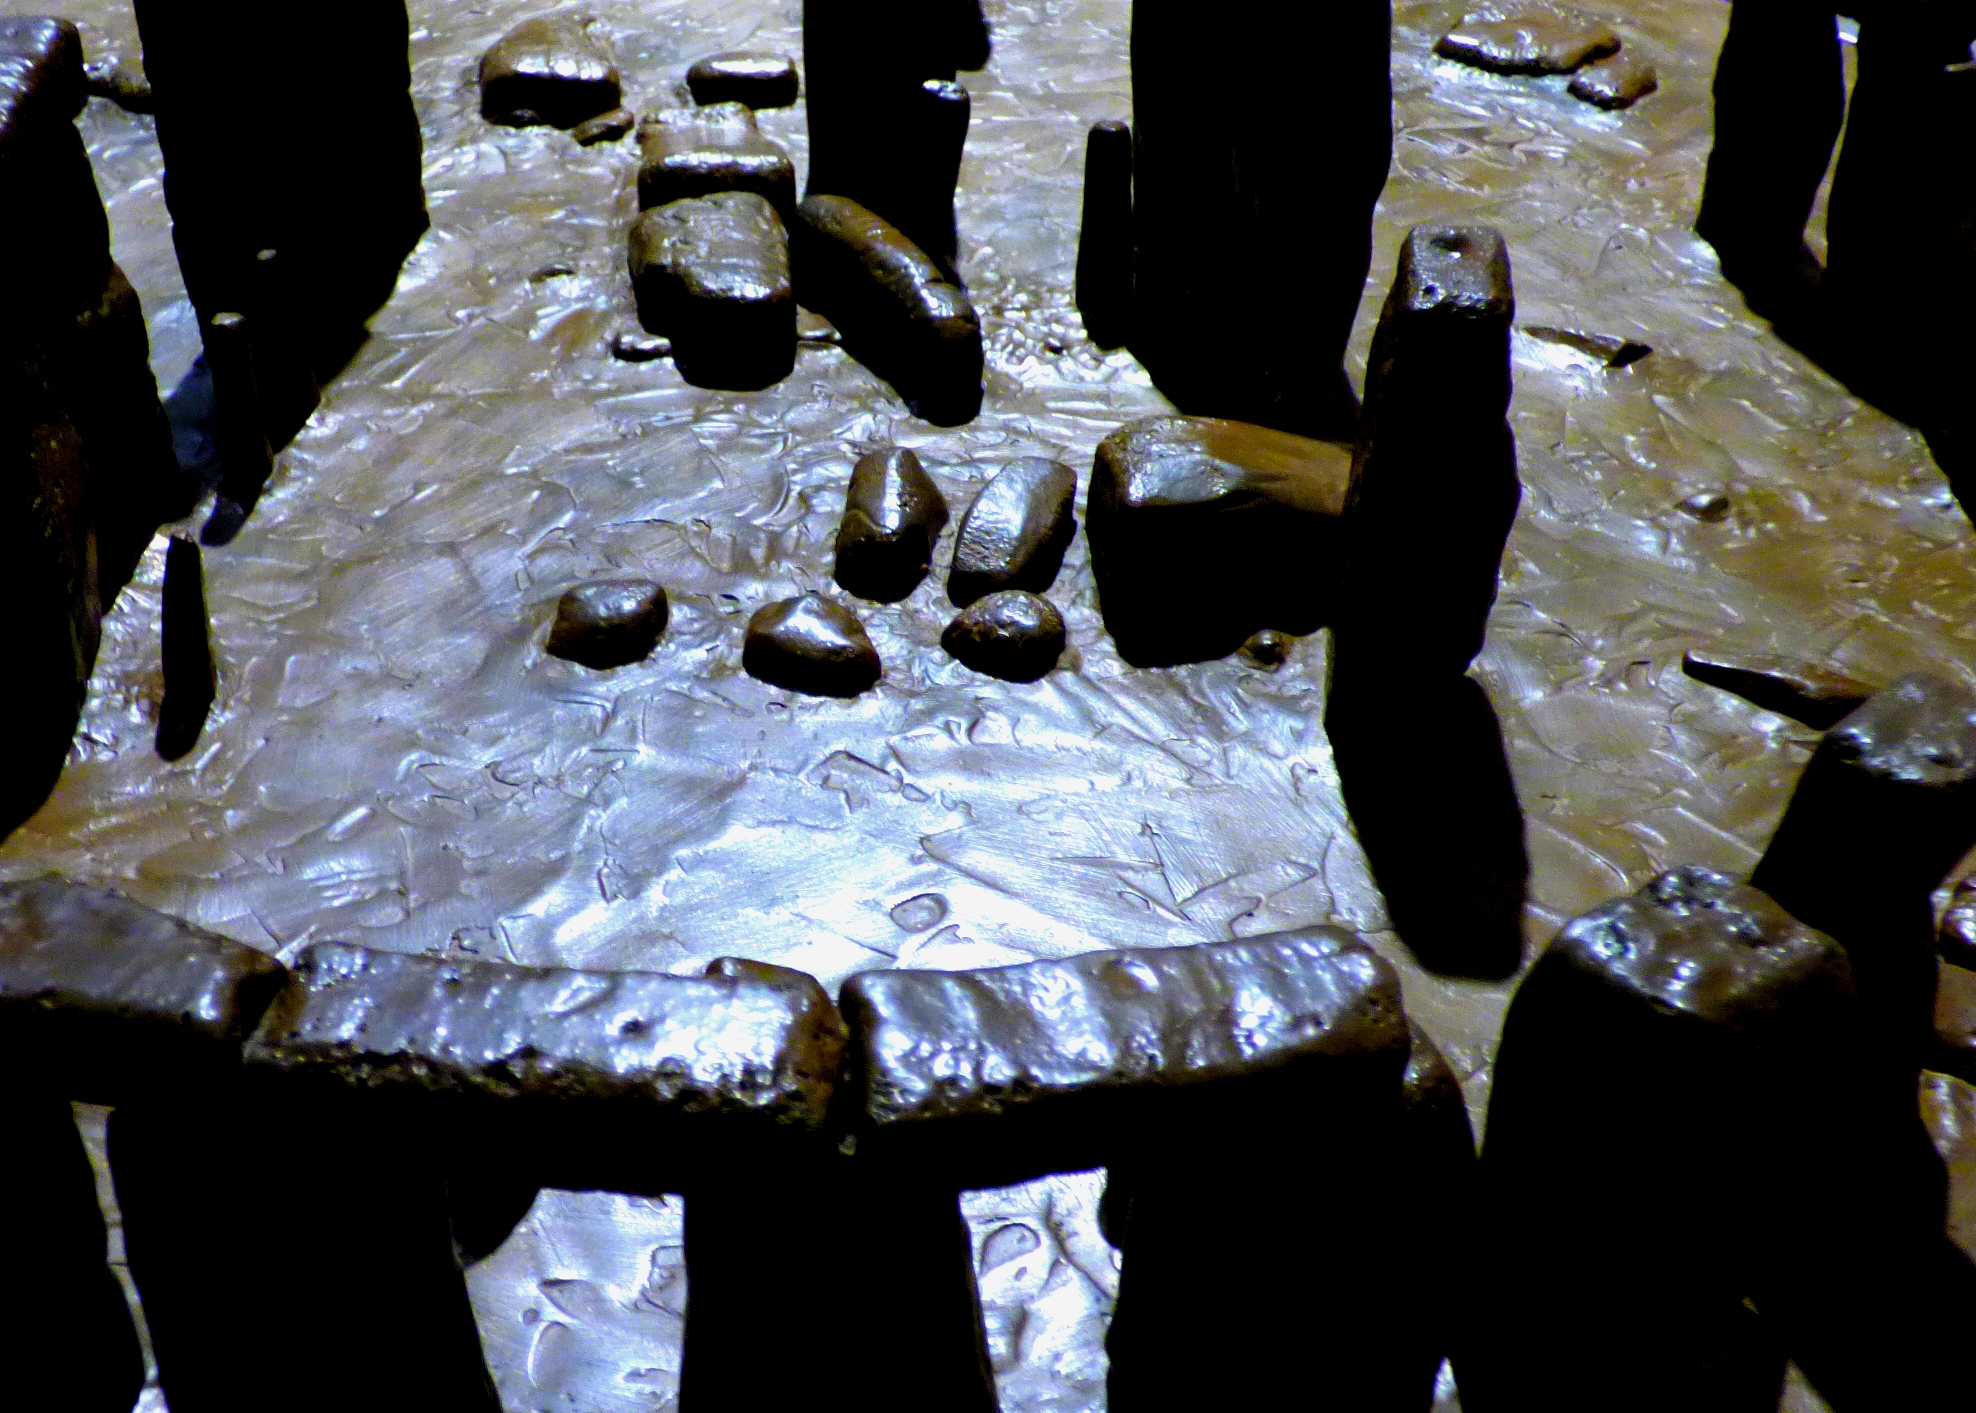
iphone, light, field, ice, model, ancient, contrast, speed, shutter, colour, art, panasonic, depth, replica, patterns, site, shapes, prehistoric, stonehenge, form, wiltshire, vividandstriking, amesbury